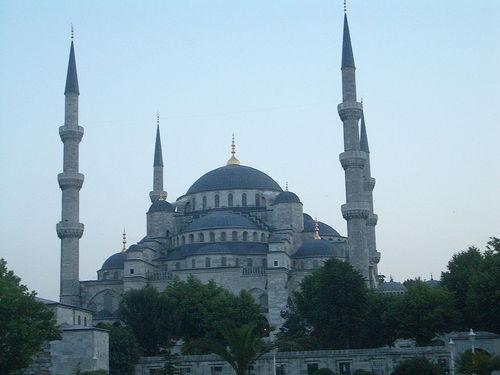
Weather: sun or clear